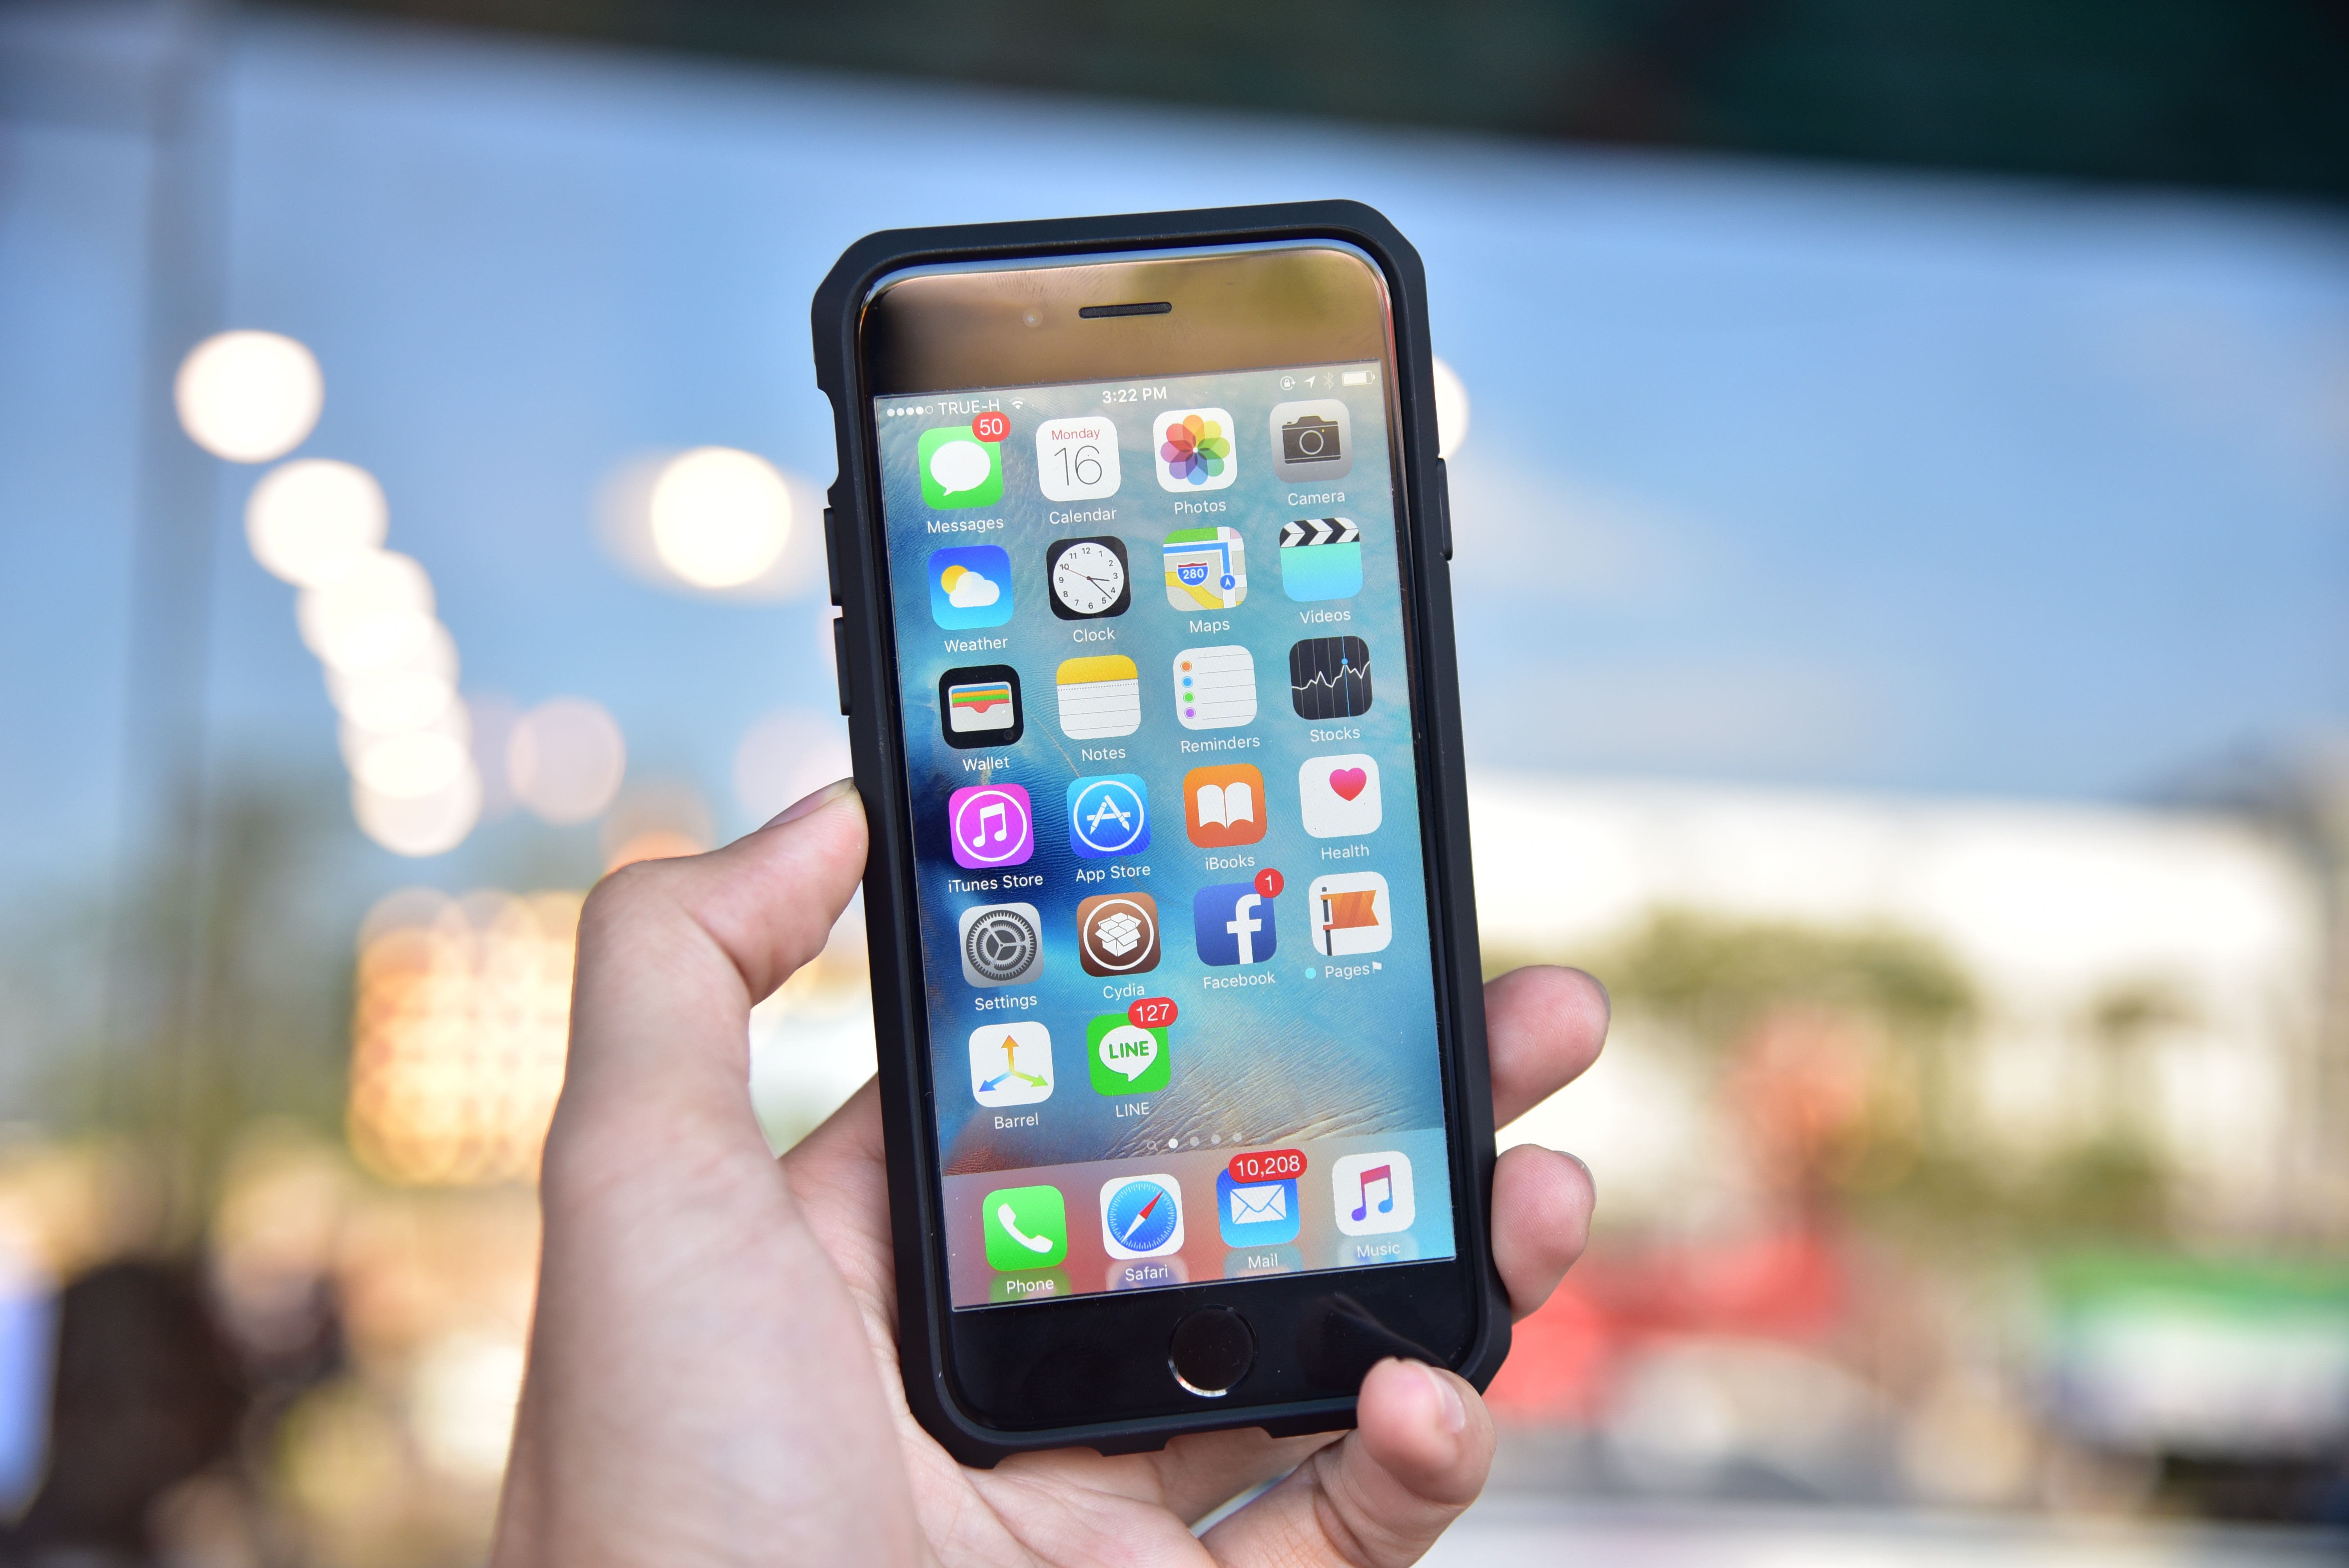
smartphone, hand, screen, technology, menu, telephone, gadget, hold, mobile phone, iphone 6, electronics, case, screenshot, accessory, electronic device, portable communications device, communication device, feature phone